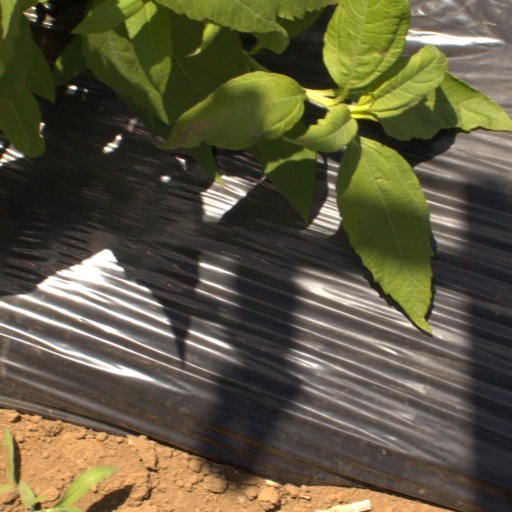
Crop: Jerusalem artichoke